Epaulettes (stamp)

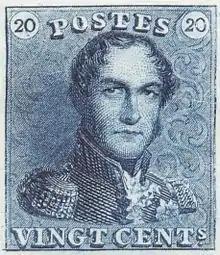
Blue twenty centimes version

On 1 July 1849, the first postage stamps were launched, produced in two denominations with the same design. The first, a brown 10 centimes stamp, could be used to send a letter up to a distance of ; the blue 20 centimes could be used on all other ordinary national mail. The successful design was just one of a variety of options produced by Jacob Wiener.